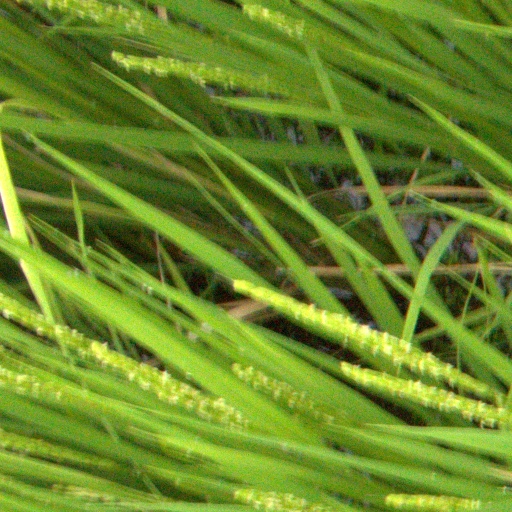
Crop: rice